Woodhall Spa

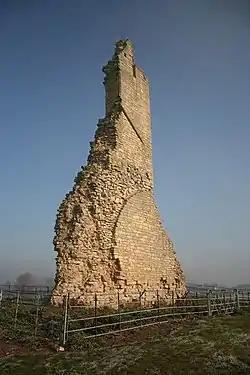
Remains of the south transept of Kirkstead Abbey

Kirkstead Abbey was founded as a Cistercian monastery in 1139 by Hugh Brito, Lord of Tattershall and was originally colonised by an abbot and twelve monks from Fountains Abbey in Yorkshire.